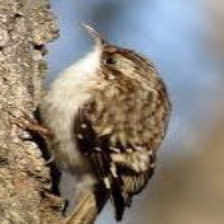
Species: BROWN CREPPER
Scientific name: CERTHIA AMERICANA